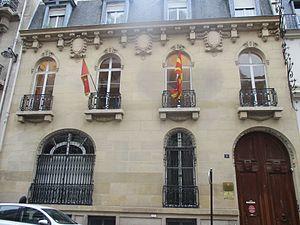
Ambassade de la République de Macédoine, 5 rue de la Faisanderie, Paris XVIe.